Beijing Subway

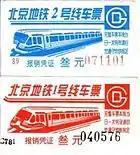
Paper tickets for Lines 1 & 2

On September 20, 1984, a second line was opened to the public. This horseshoe-shaped line was created from the eastern half of the initial line and corresponds to the southern half of the present-day Line 2. It ran from to with 16 stations. Ridership reached 105 million in 1985.